Edmund Ashfield

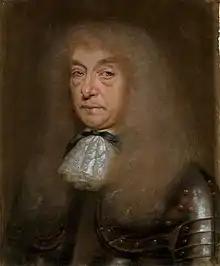
Portrait assumed to be of John Maitland, 1st Duke of Lauderdale by Ashfield

Edmund Ashfield (fl. 1660–1690) was an English portrait painter and miniaturist, who worked in both oils and pastels.